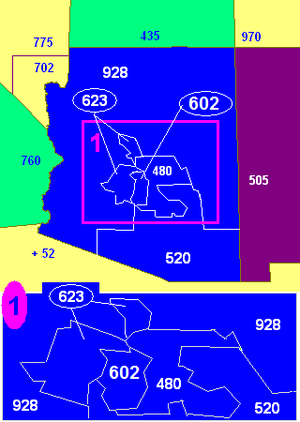
L'indicatif régional 520 est l'indicatif téléphonique régional qui dessert le sud-est de l'État de l'Arizona aux États-Unis.
L'indicatif régional 480 est l'indicatif téléphonique régional qui dessert un territoire qui correspond grossièrement à la banlieue est de la ville de Phoenix dans l'État de l'Arizona aux États-Unis.
Cet article décrit les étapes de l'introduction des indicatifs régionaux du Plan de numérotation nord-américain dans l'État de l'Arizona aux États-Unis.